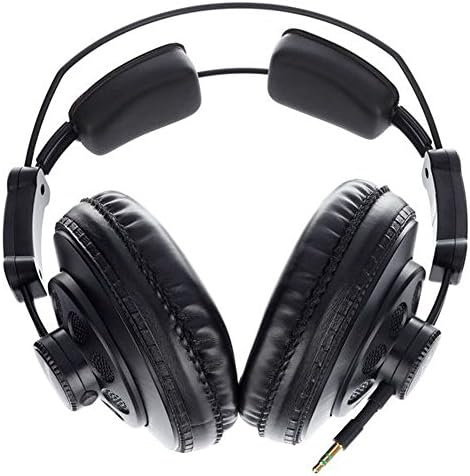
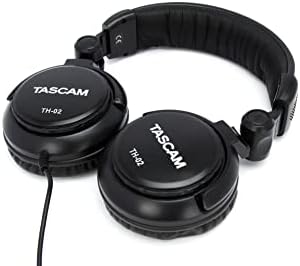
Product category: headphones
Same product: no